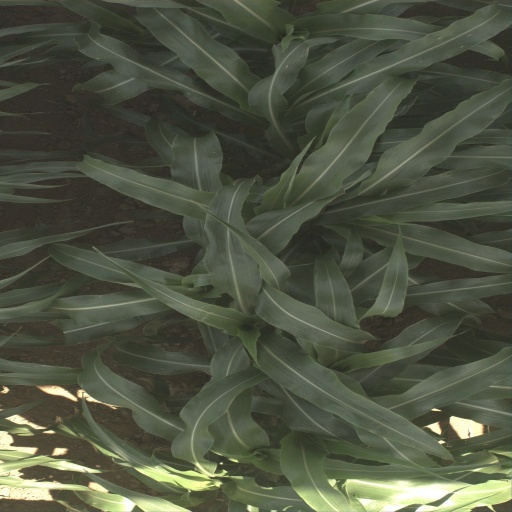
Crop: sorghum